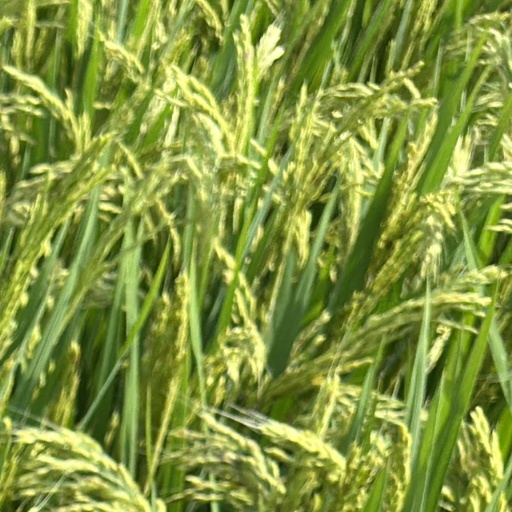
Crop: rice